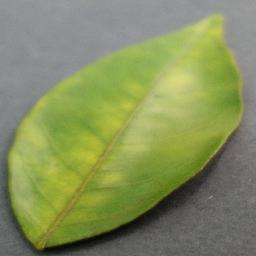
Label: Orange___Haunglongbing_(Citrus_greening)